Herrenhausen Gardens

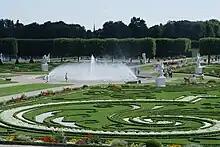
Fountain in the Great Garden

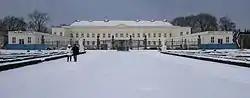
The reconstructed Herrenhausen Palace in 2013

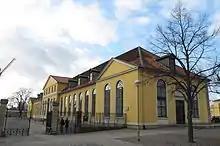
The Orangery building in the Great Garden

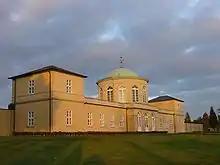
Library building in the Hill Garden

The Great Garden owes much of its aesthetics to Sophia of Hanover, consort of the Elector of Hanover and herself heiress to the British throne, who commissioned the French gardener in 1683 to enlarge an existing garden. It served as a summer retreat, located only a few kilometers outside the city, while the Leine Palace was the main residence in the city. As its name implies, it indeed became a "large garden", comprising of lawns, hedges, walkways, and statues arranged in strict geometrical patterns.